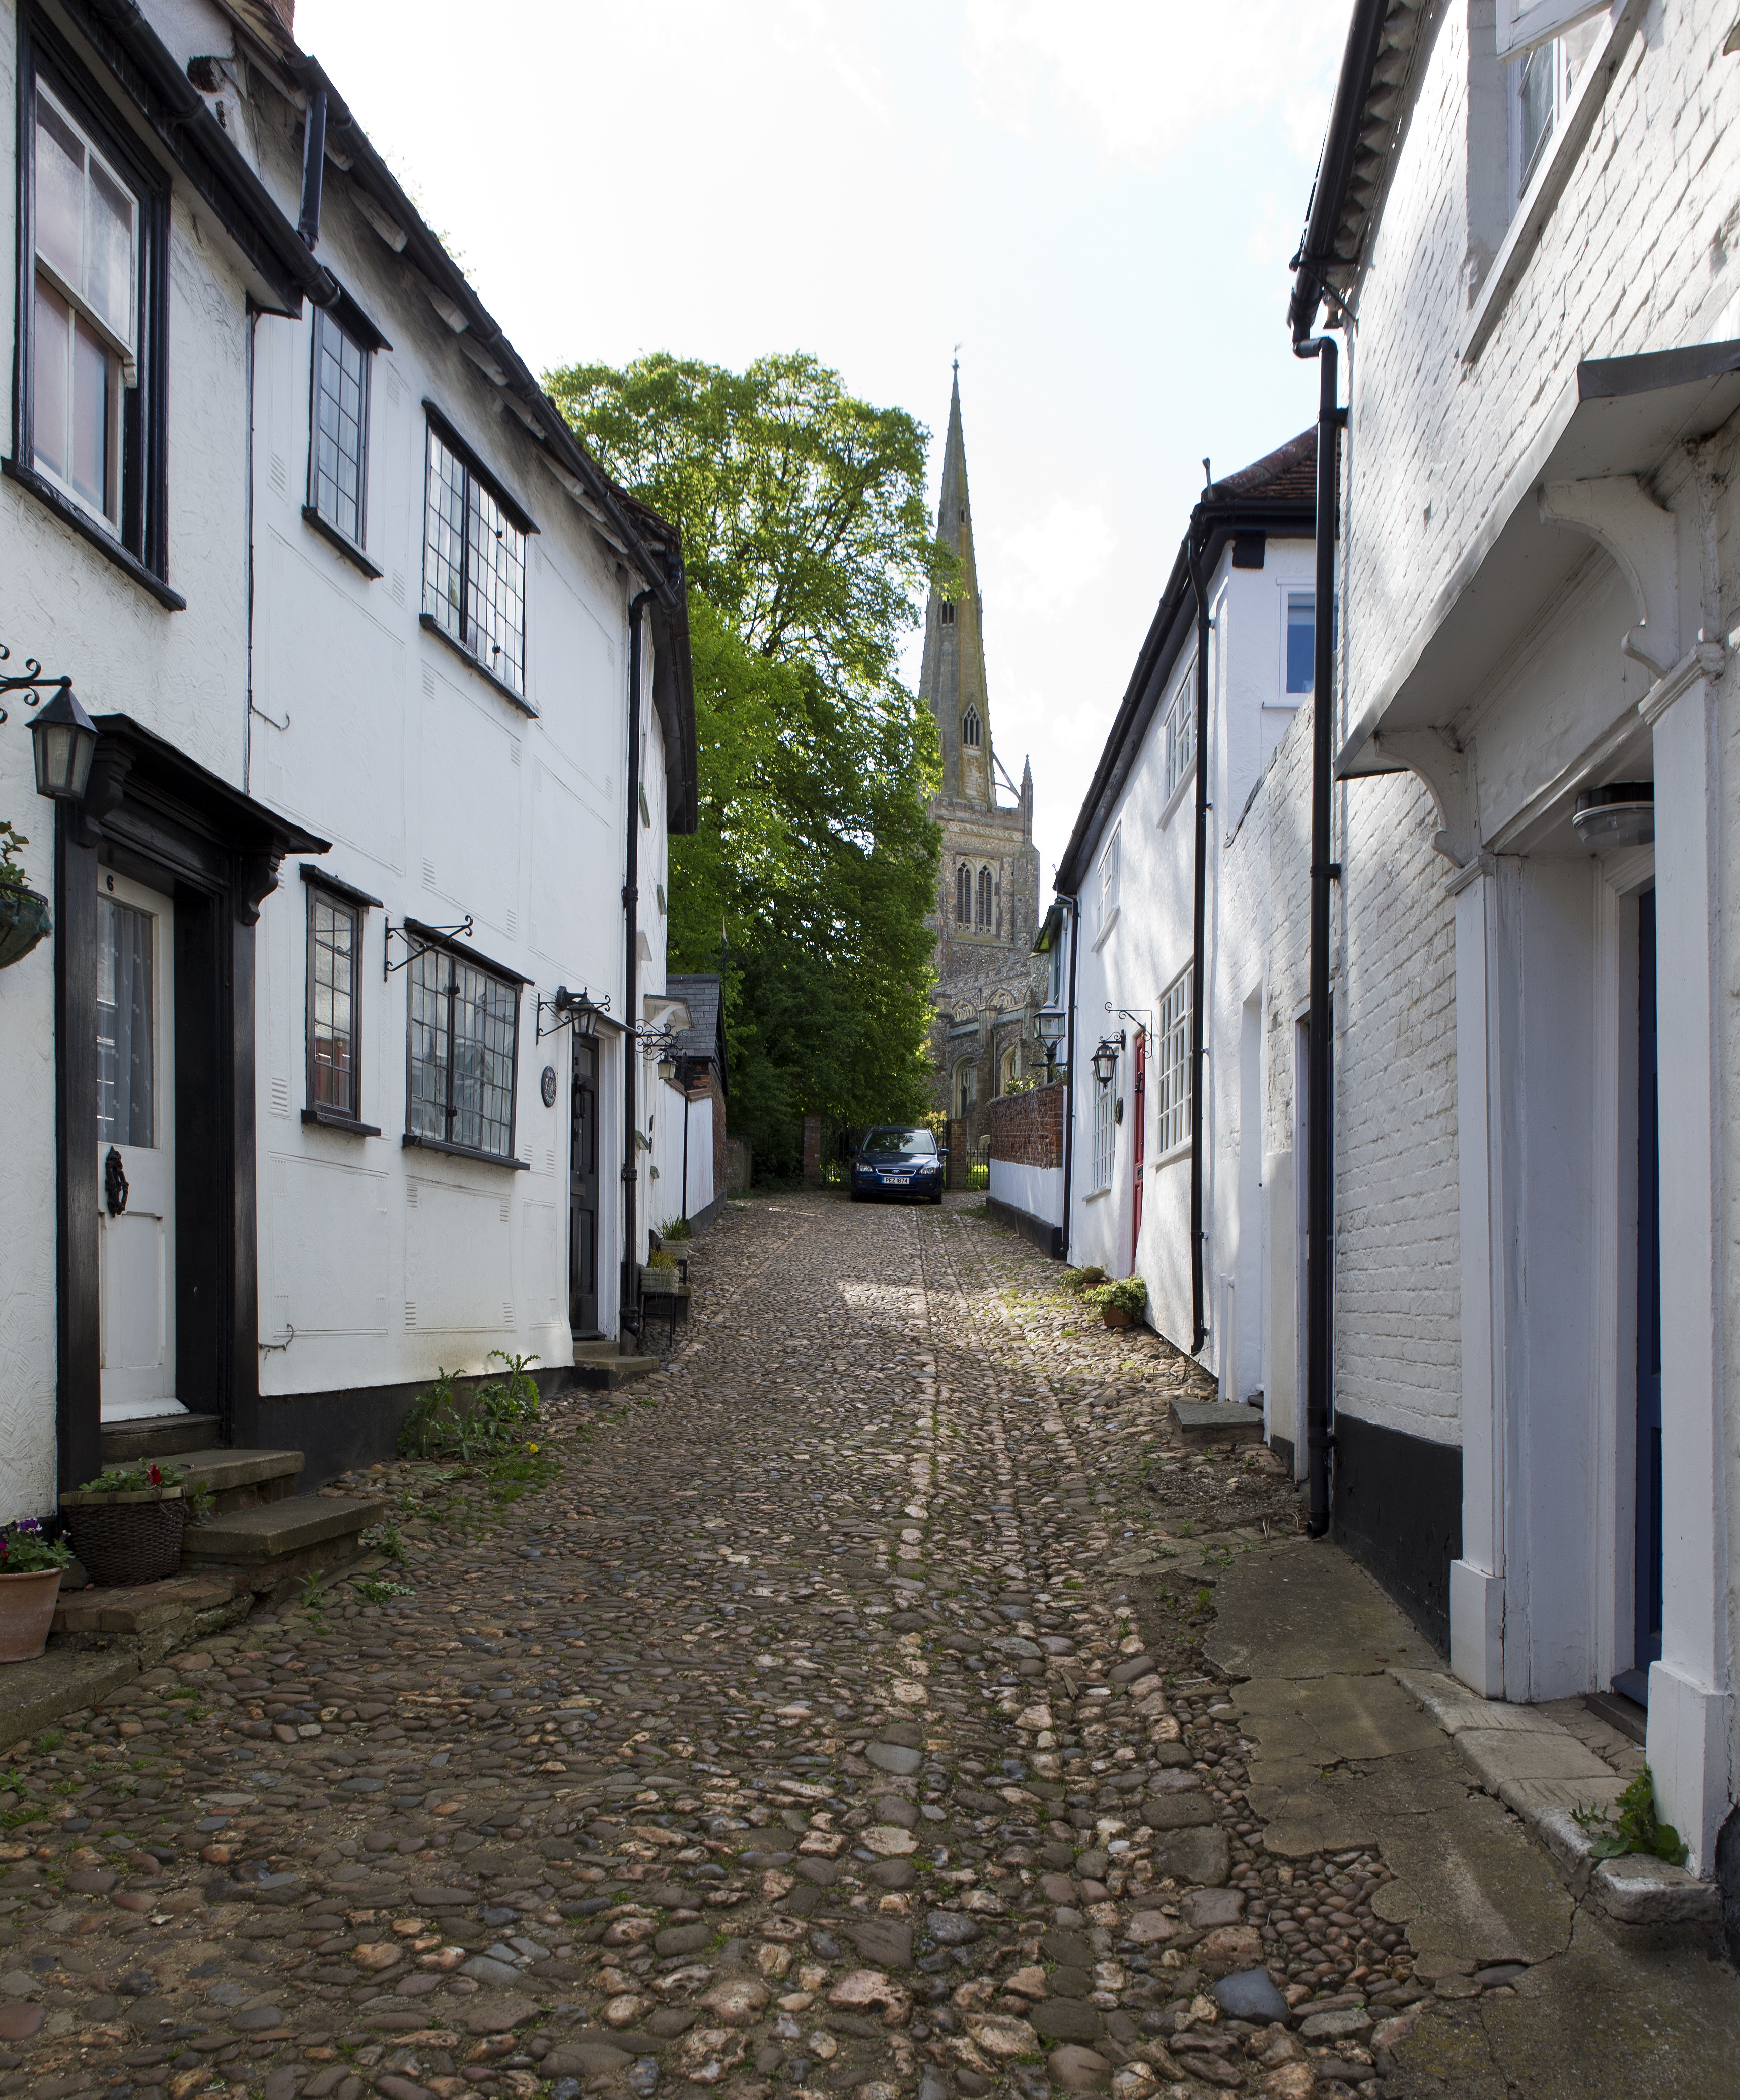
road, street, house, town, alley, village, suburb, cottage, facade, lane, england, infrastructure, picturesque, neighbourhood, essex, urban area, residential area, human settlement, thaxted, eclectic architecture, cobbled street, church spire